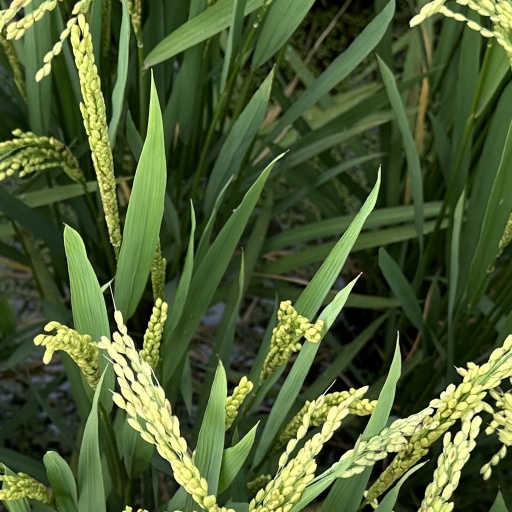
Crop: rice